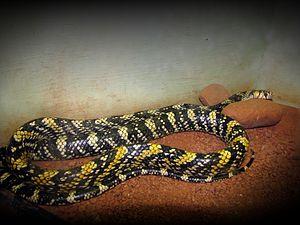
Spilotes est un genre de serpents de la famille des Colubridae.
Spilotes pullatus est une espèce de serpents de la famille des Colubridae.